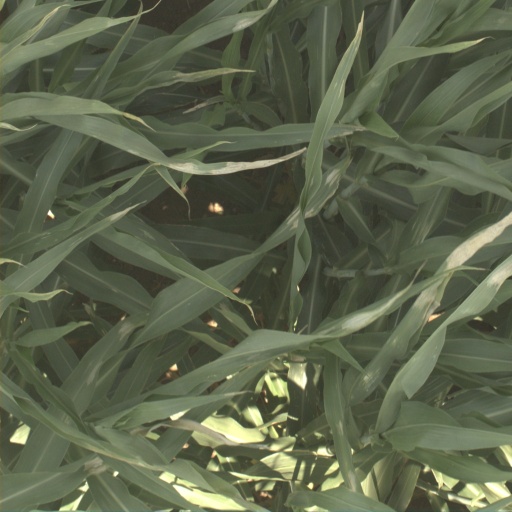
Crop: sorghum